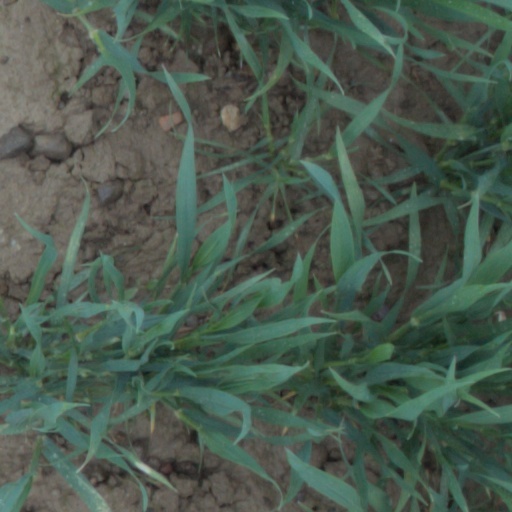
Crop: wheat